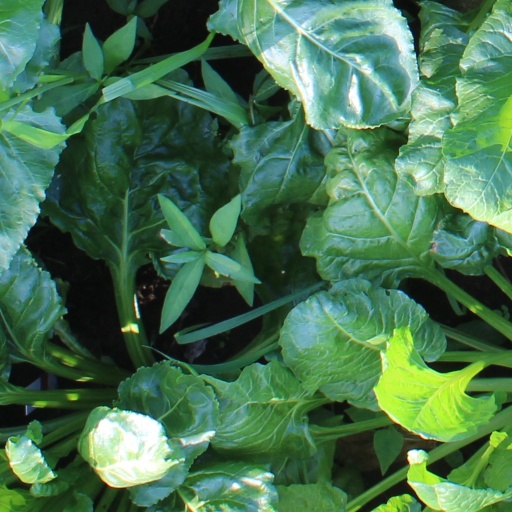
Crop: sugar beet